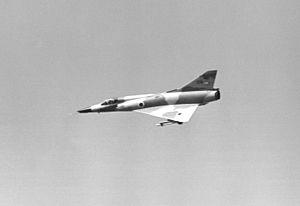
La guerre du Kippour ou guerre du Ramadan ou guerre d'Octobre ou guerre israélo-arabe de 1973 opposa, du 6 octobre au 24 octobre 1973, Israël à une coalition menée par l'Égypte et la Syrie.
L'IAI Nesher est une copie de l'avion d'attaque au sol Dassault Mirage 5, réalisée par Israël au tout début des années 1970. Il n'a été construit qu'à 61 exemplaires, dont une partie a été revendue à l'Argentine au début des années 1980.